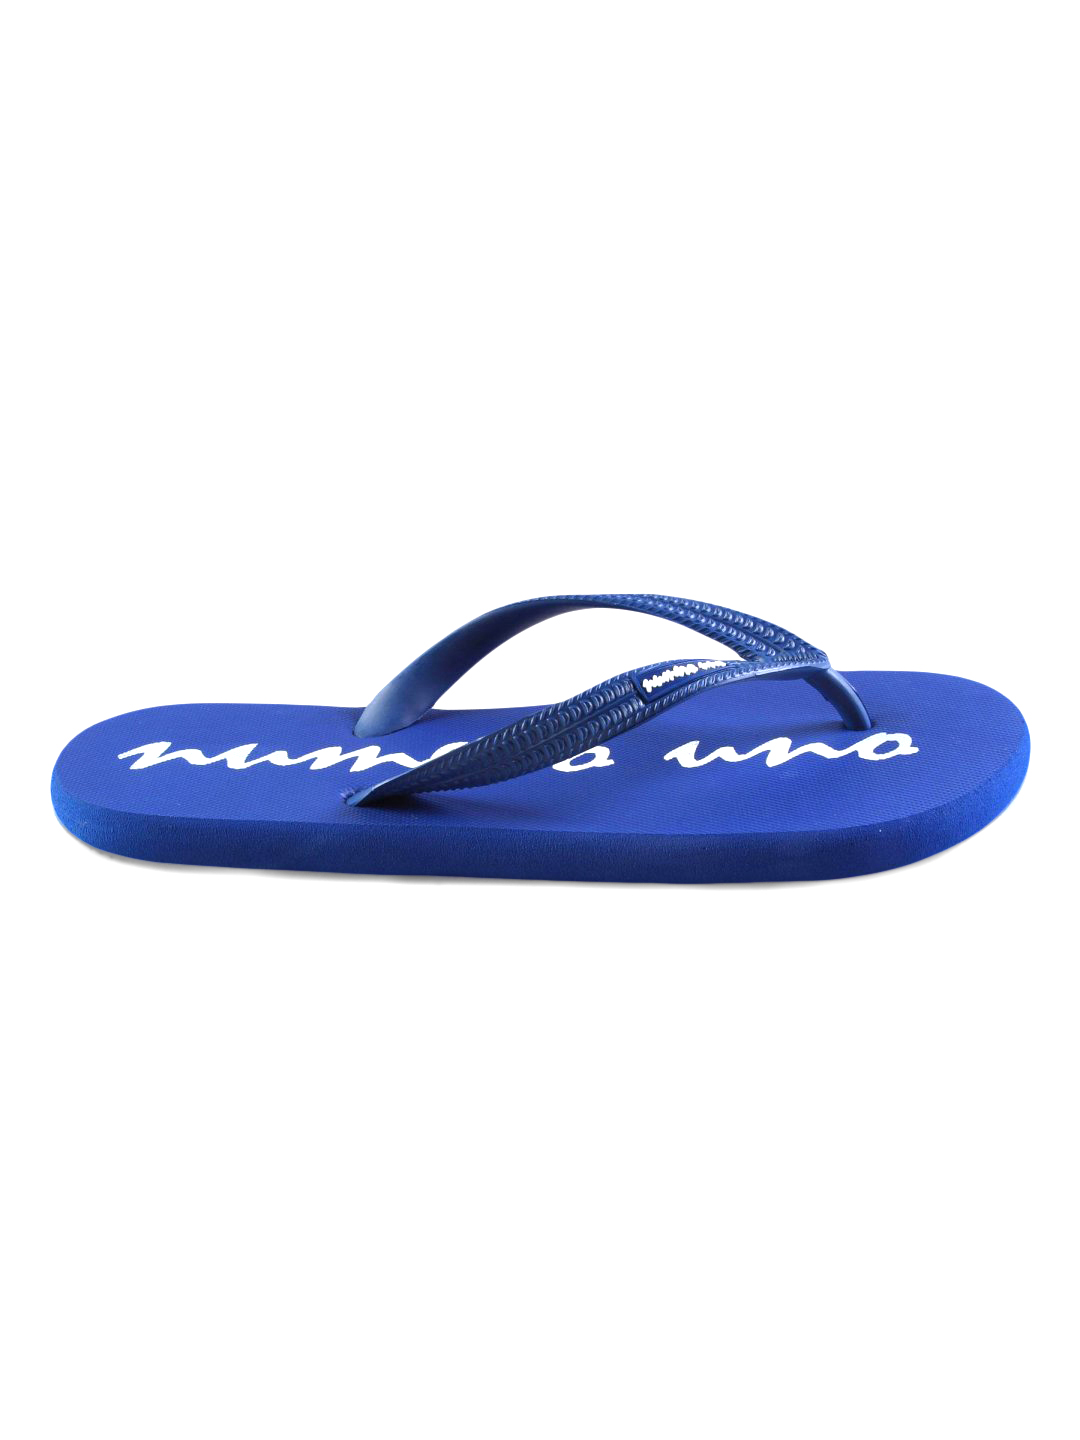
Numero Uno Men's Casual Blue Graphic Flip Flop
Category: Footwear / Flip Flops / Flip Flops
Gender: Men
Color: Blue
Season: Fall 2009
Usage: Casual